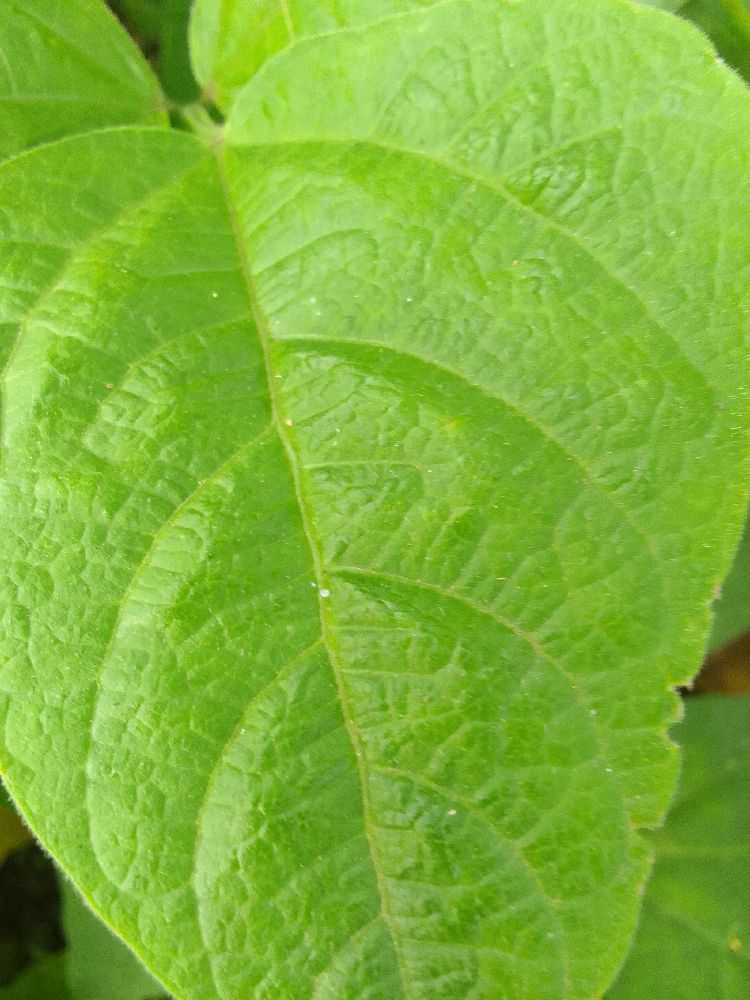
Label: healthy